Just the Wind

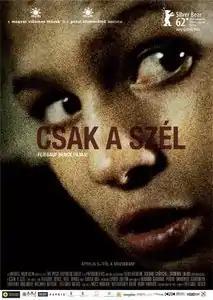
Film poster

Just the Wind is a 2012 Hungarian drama film directed by Benedek Fliegauf. The film won the Jury Grand Prix at the 62nd Berlin International Film Festival. The film was selected as the Hungarian entry for the Best Foreign Language Oscar at the 85th Academy Awards, but it did not make the final shortlist.